Manade

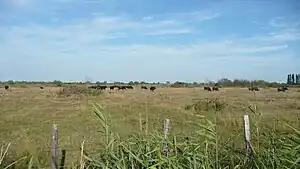
Camargue cattle must be grown in manade style to merit AOC-label.

The rules for raising Camargue cattle in a way meriting the use of the AOC-label (Taureau de Camargue "Appellation d'origine contrôlée", "controlled designation of origin" ), are much in the same vein: both dry and humid areas necessary, six months of grazing in a humid area obligatory each year, "extensive breeding," less than 1 grown animal per of heath or pasture.